Hugo Puttaert

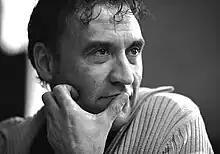
Hugo Puttaert

Hugo Puttaert (Brussels, 3 April 1960) is a graphic designer, organizer, teacher and editor based in the greater Brussels area, Belgium.